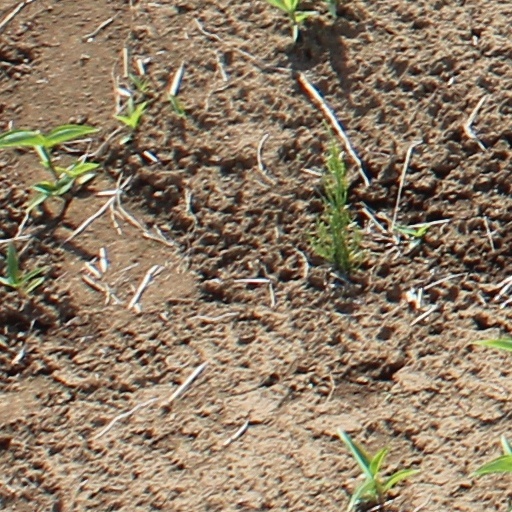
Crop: wheat